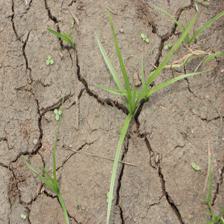
Label: Grass